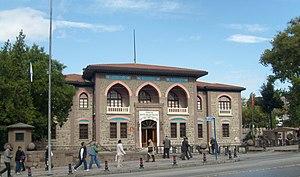
Ankara – anciennement appelée Angora et Ancyre durant l'Antiquité – est la capitale de la Turquie depuis le 13 octobre 1923 et la deuxième plus grande ville du pays, après Istanbul. Elle est située en Région de l'Anatolie centrale.